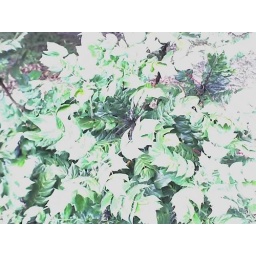
this new plant sprung up in the pit of grass clippings and rotting wood